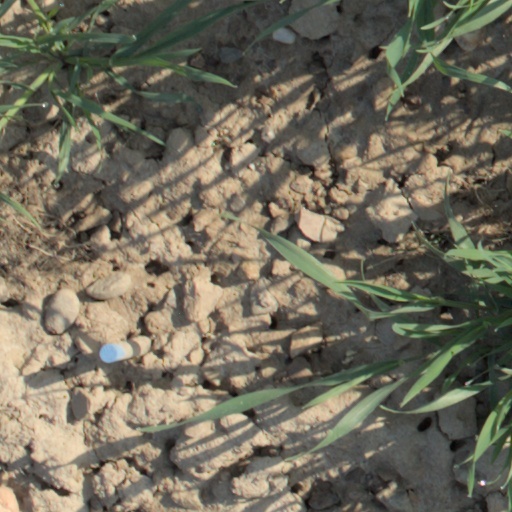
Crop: wheat